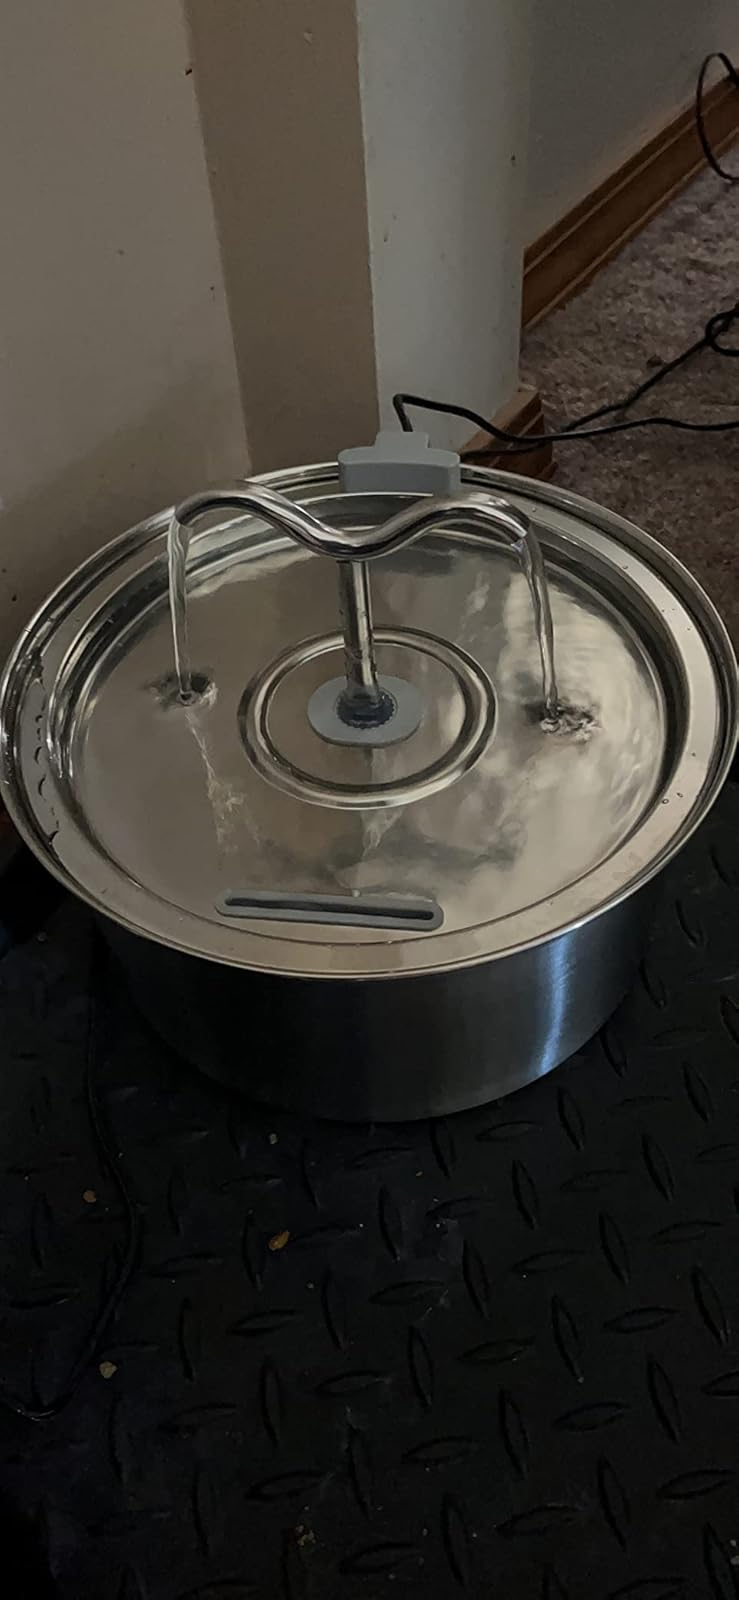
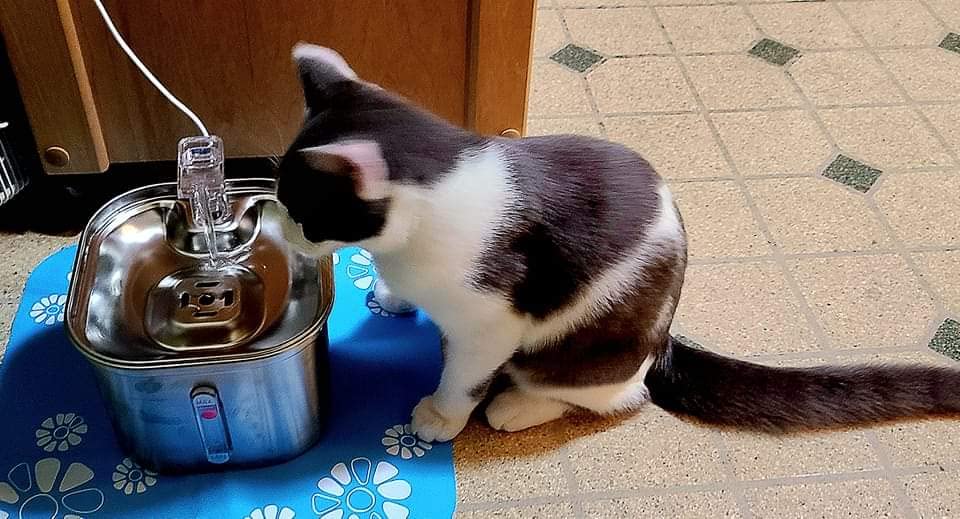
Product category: items_bowl
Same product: no